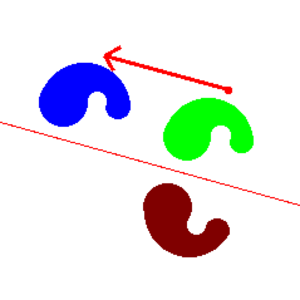
En géométrie euclidienne, une réflexion glissée du plan euclidien est une isométrie affine de ce plan, constituée de la composée d'une réflexion par rapport à une droite et d'une translation dans la direction de cette droite. Cette composition est ici commutative.